Question: Please indicate a possible affordance area of the chair that can be used for sitting on
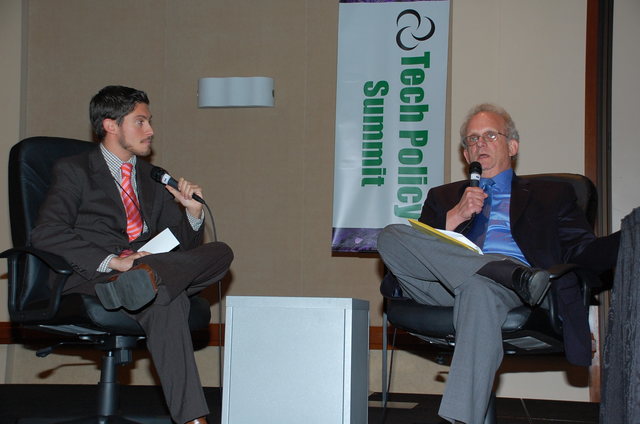
Answer: [33.5, 303, 233.5, 343]